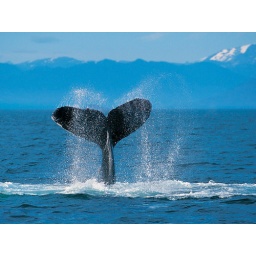
A whale in the ocean slapping the surface of the water with its tail.